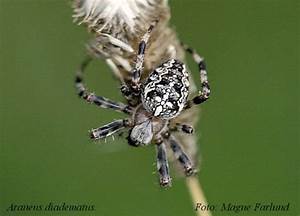
Label: spider